St. George Jacobite Syrian Church, Cherai

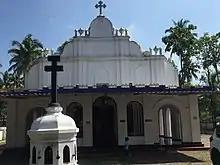

St. George Jacobite Syrian Church located in Cherai, Ernakulam district of Kerala, is a historical parish of the Jacobite Syrian Christian Church, known locally as Cherai CheriyaPally.